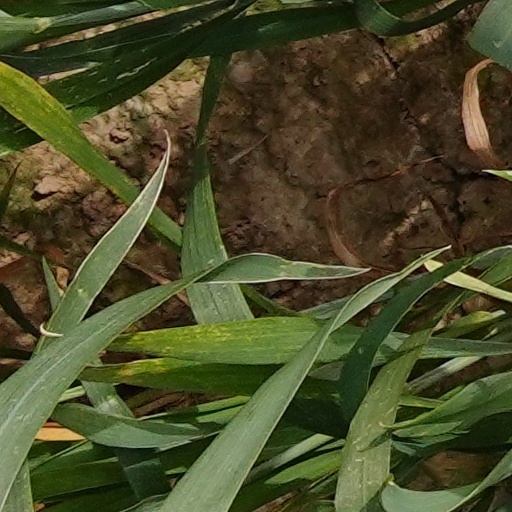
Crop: wheat